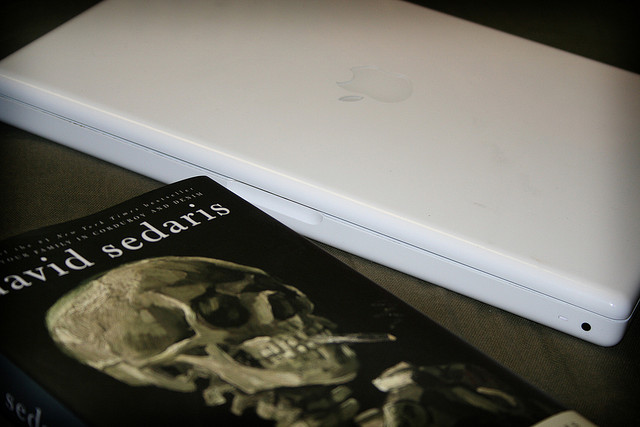
user: Given an image and a question. Answer the question in a short answer. Question: What mac is that? Short Answer:
assistant: macbook